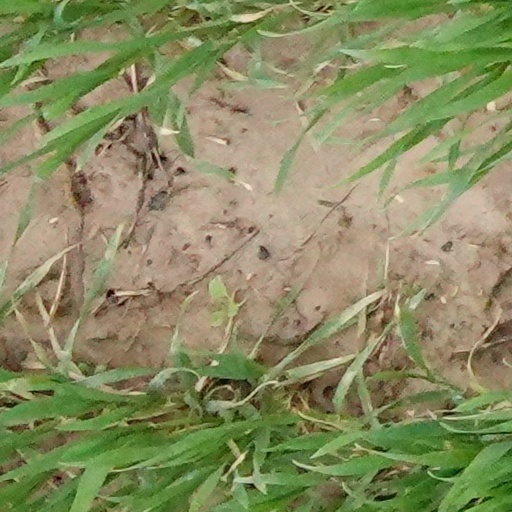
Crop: wheat